Great Southern Grammar

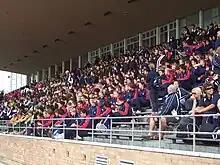
GSG students in stand at Perry Lakes Stadium in 2008

Country Week teams have been sent from the school since 2004 when the school sent 2 teams: boys' basketball and girls' netball. The teams were composed of Year 12 students only and a total of 19 students and 3 teachers attended the carnival.